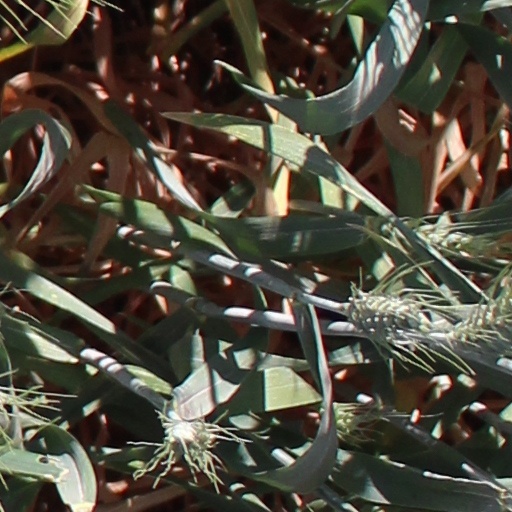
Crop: wheat